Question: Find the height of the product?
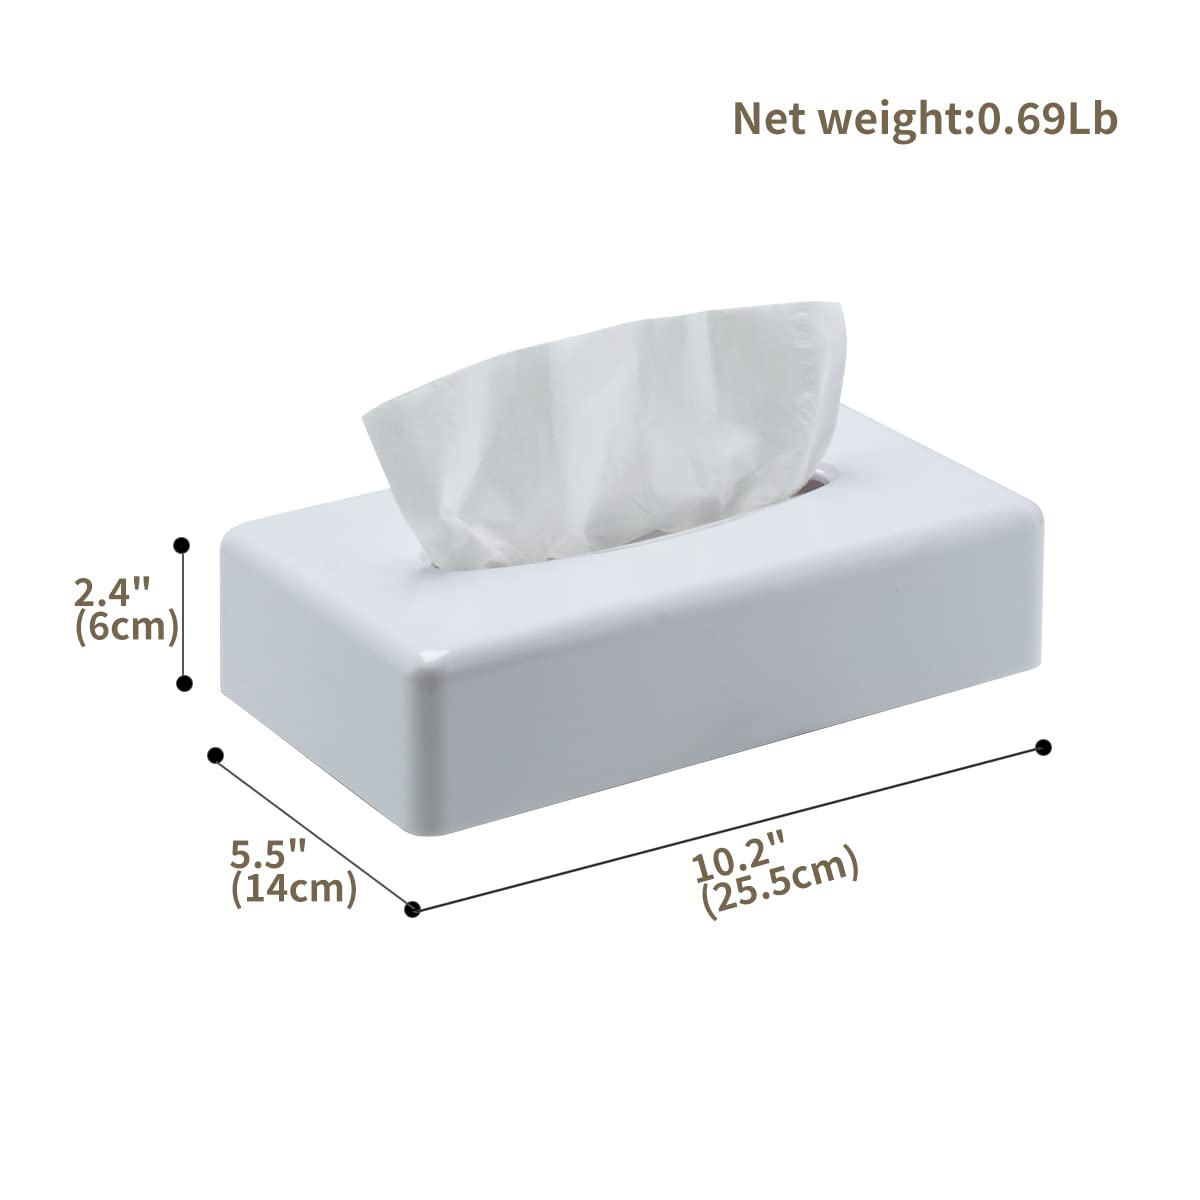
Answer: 2.4 inch